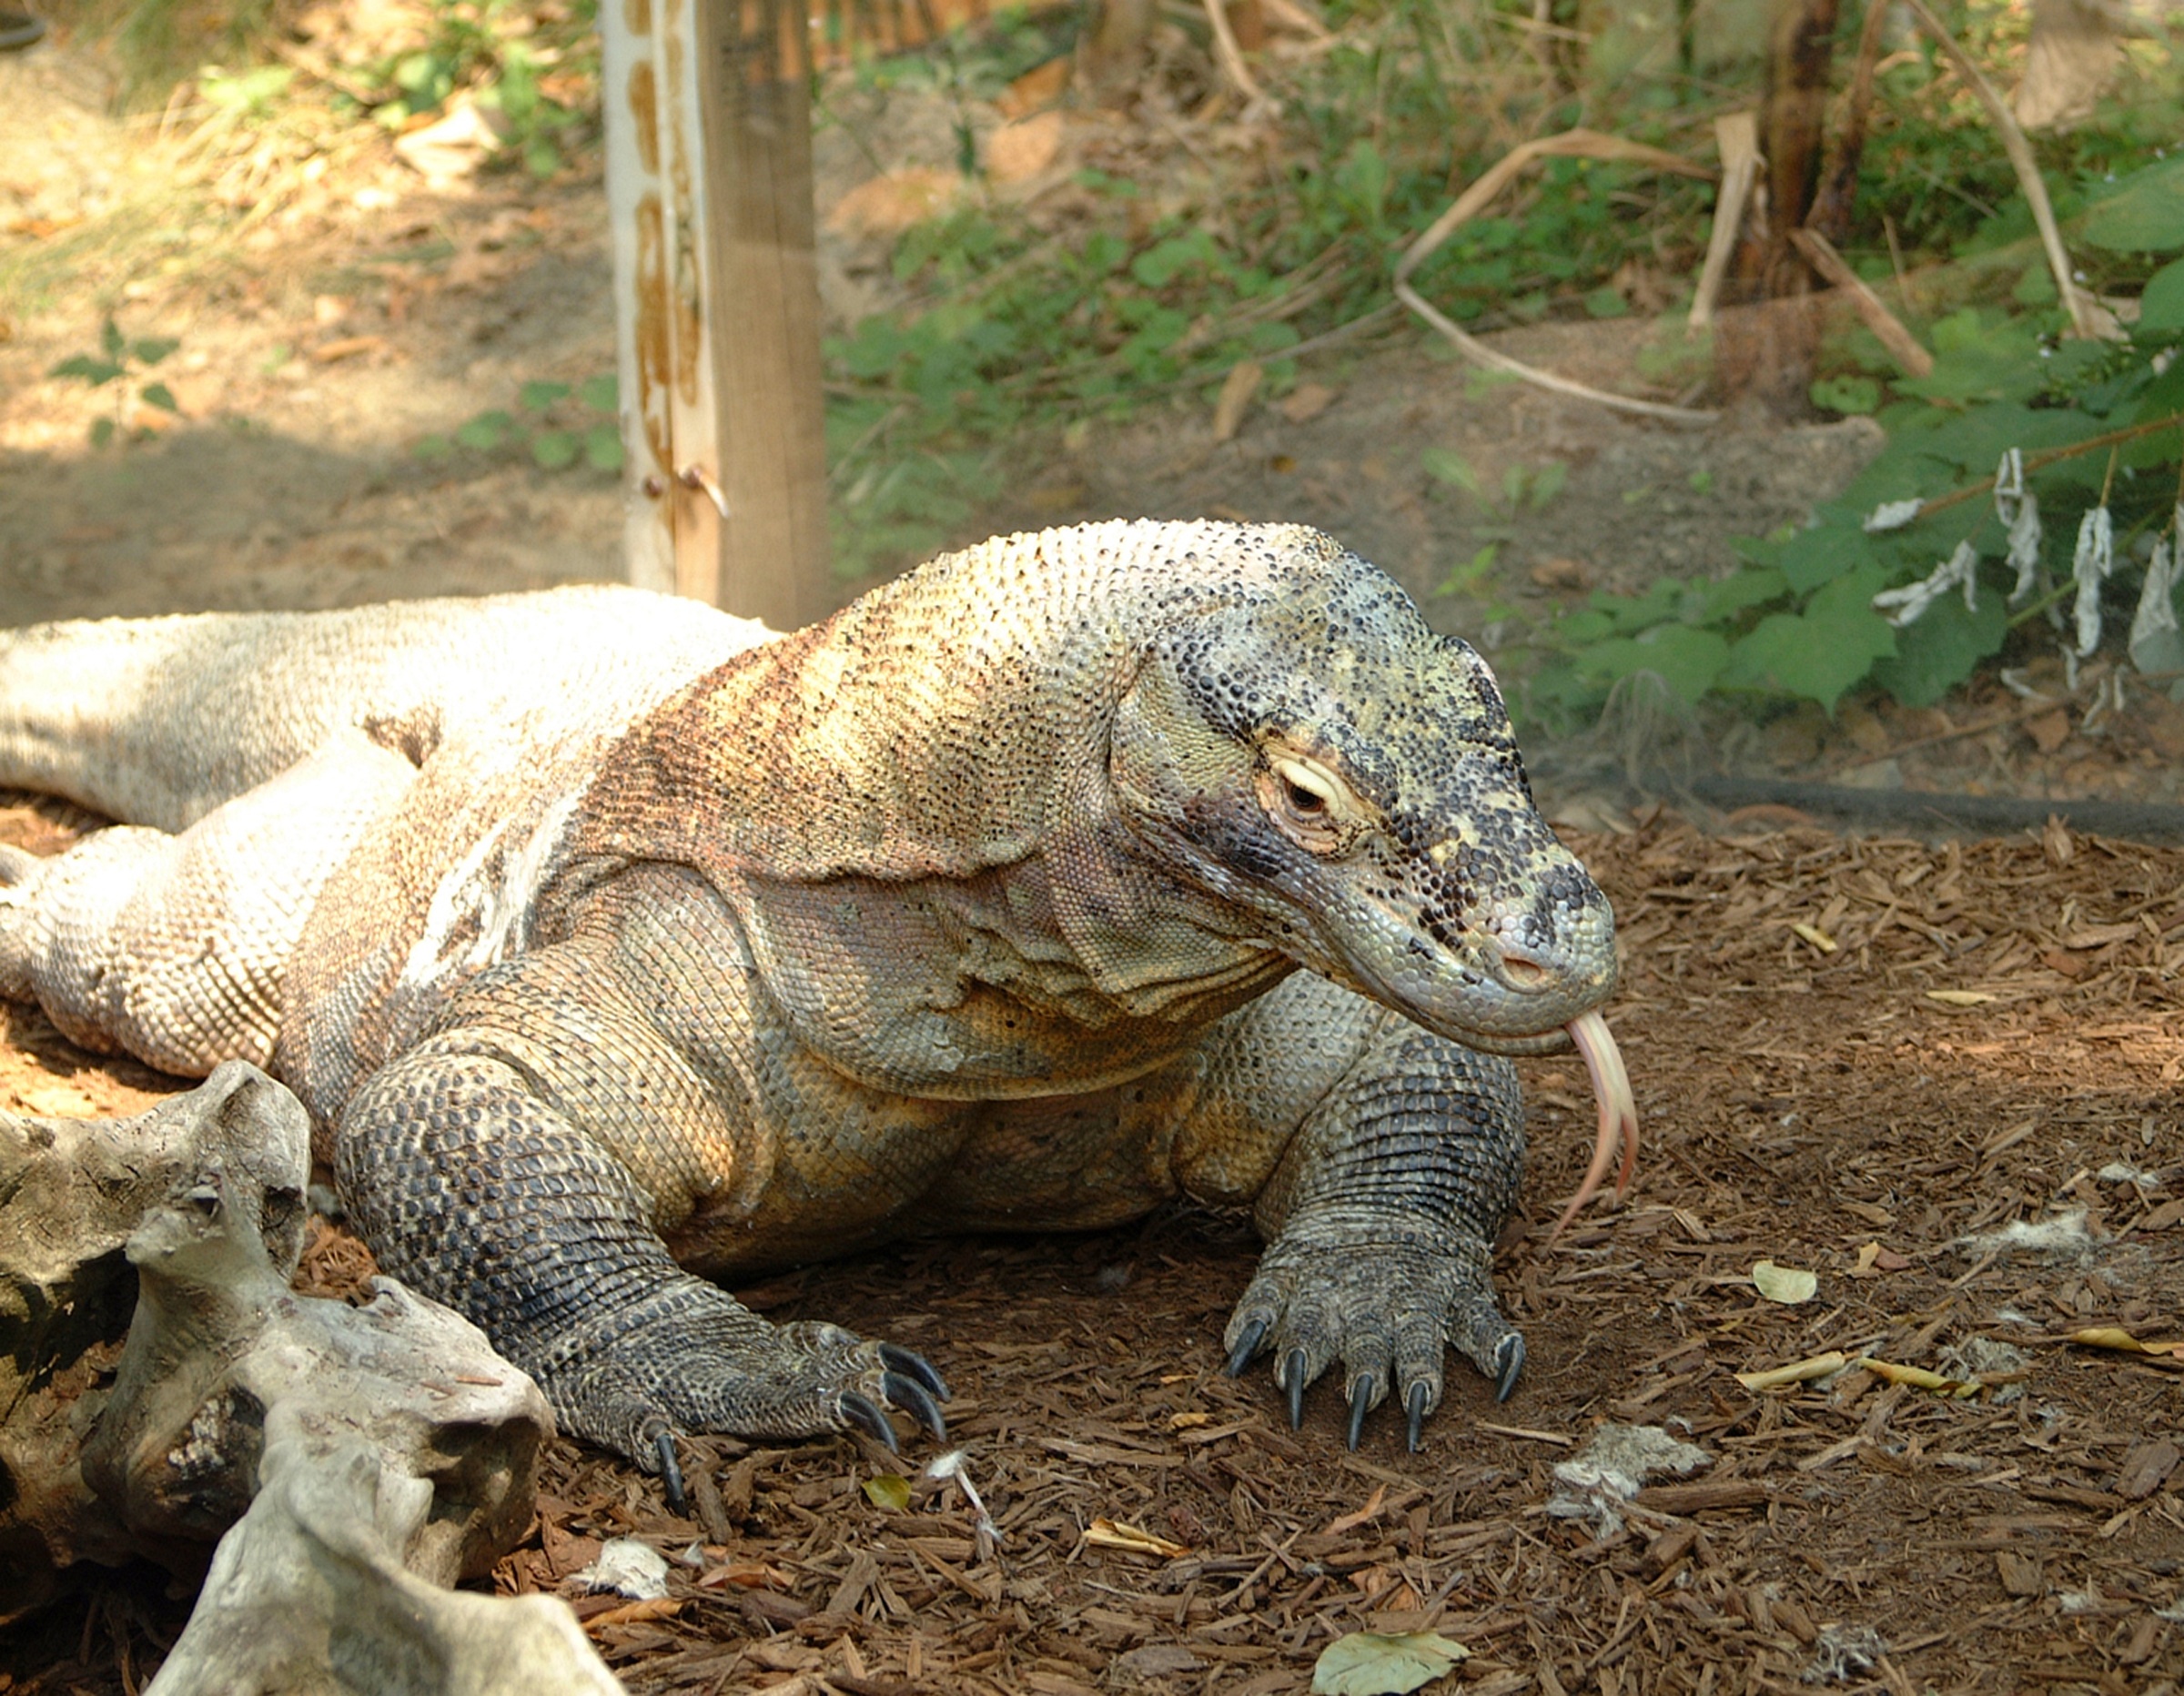
wildlife, zoo, reptile, iguana, fauna, lizard, agamidae, komodo dragon, scaled reptile